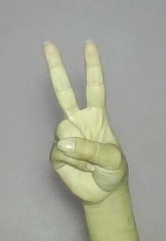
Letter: taa